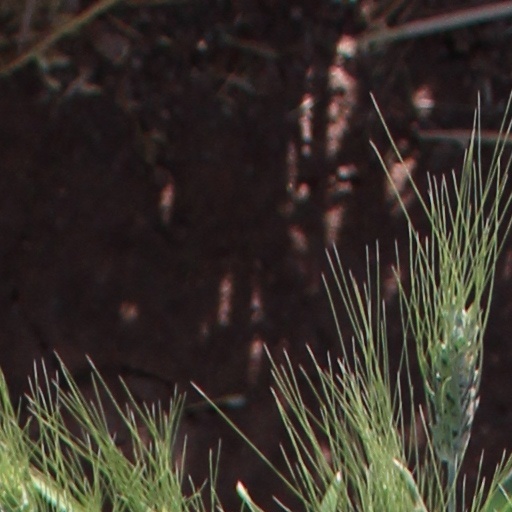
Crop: wheat